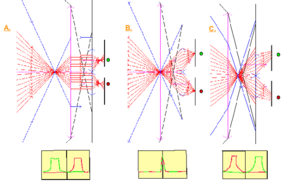
L'objectif donne 3 cas distincts suivant la position de la source ponctuelle (ici sur l'axe). Pour le cas A, l'image est formée avant le capteur principal ou film, le décalage des faisceaux se fait vers l'intérieur des capteurs. Pour le cas B, l'image se forme sur le film, les capteurs on Pour le cas C, l'image se forme derrière le film, le décalage des faisceaux se fait vers l’extérieur des capteurs.
L'autofocus à détection de phase est un autofocus passif dont la particularité vient de son système télémétrique qui « découpe » en deux hémisphères l'objectif. L'analyse des rayons issus de ces deux hémisphères permettra alors de calculer à quelle distance est la scène ou objet à photographier.